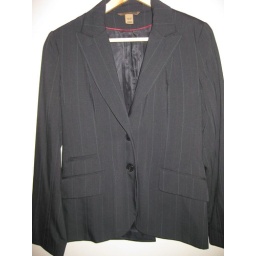
Wool suit in black with a subtle red stripe. Size 40. 50 sek + shipping